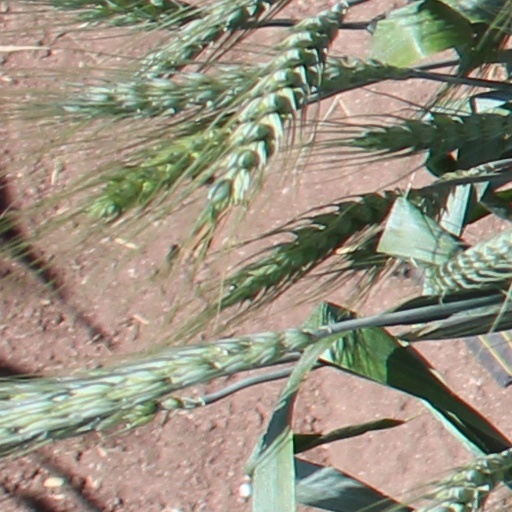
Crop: wheat